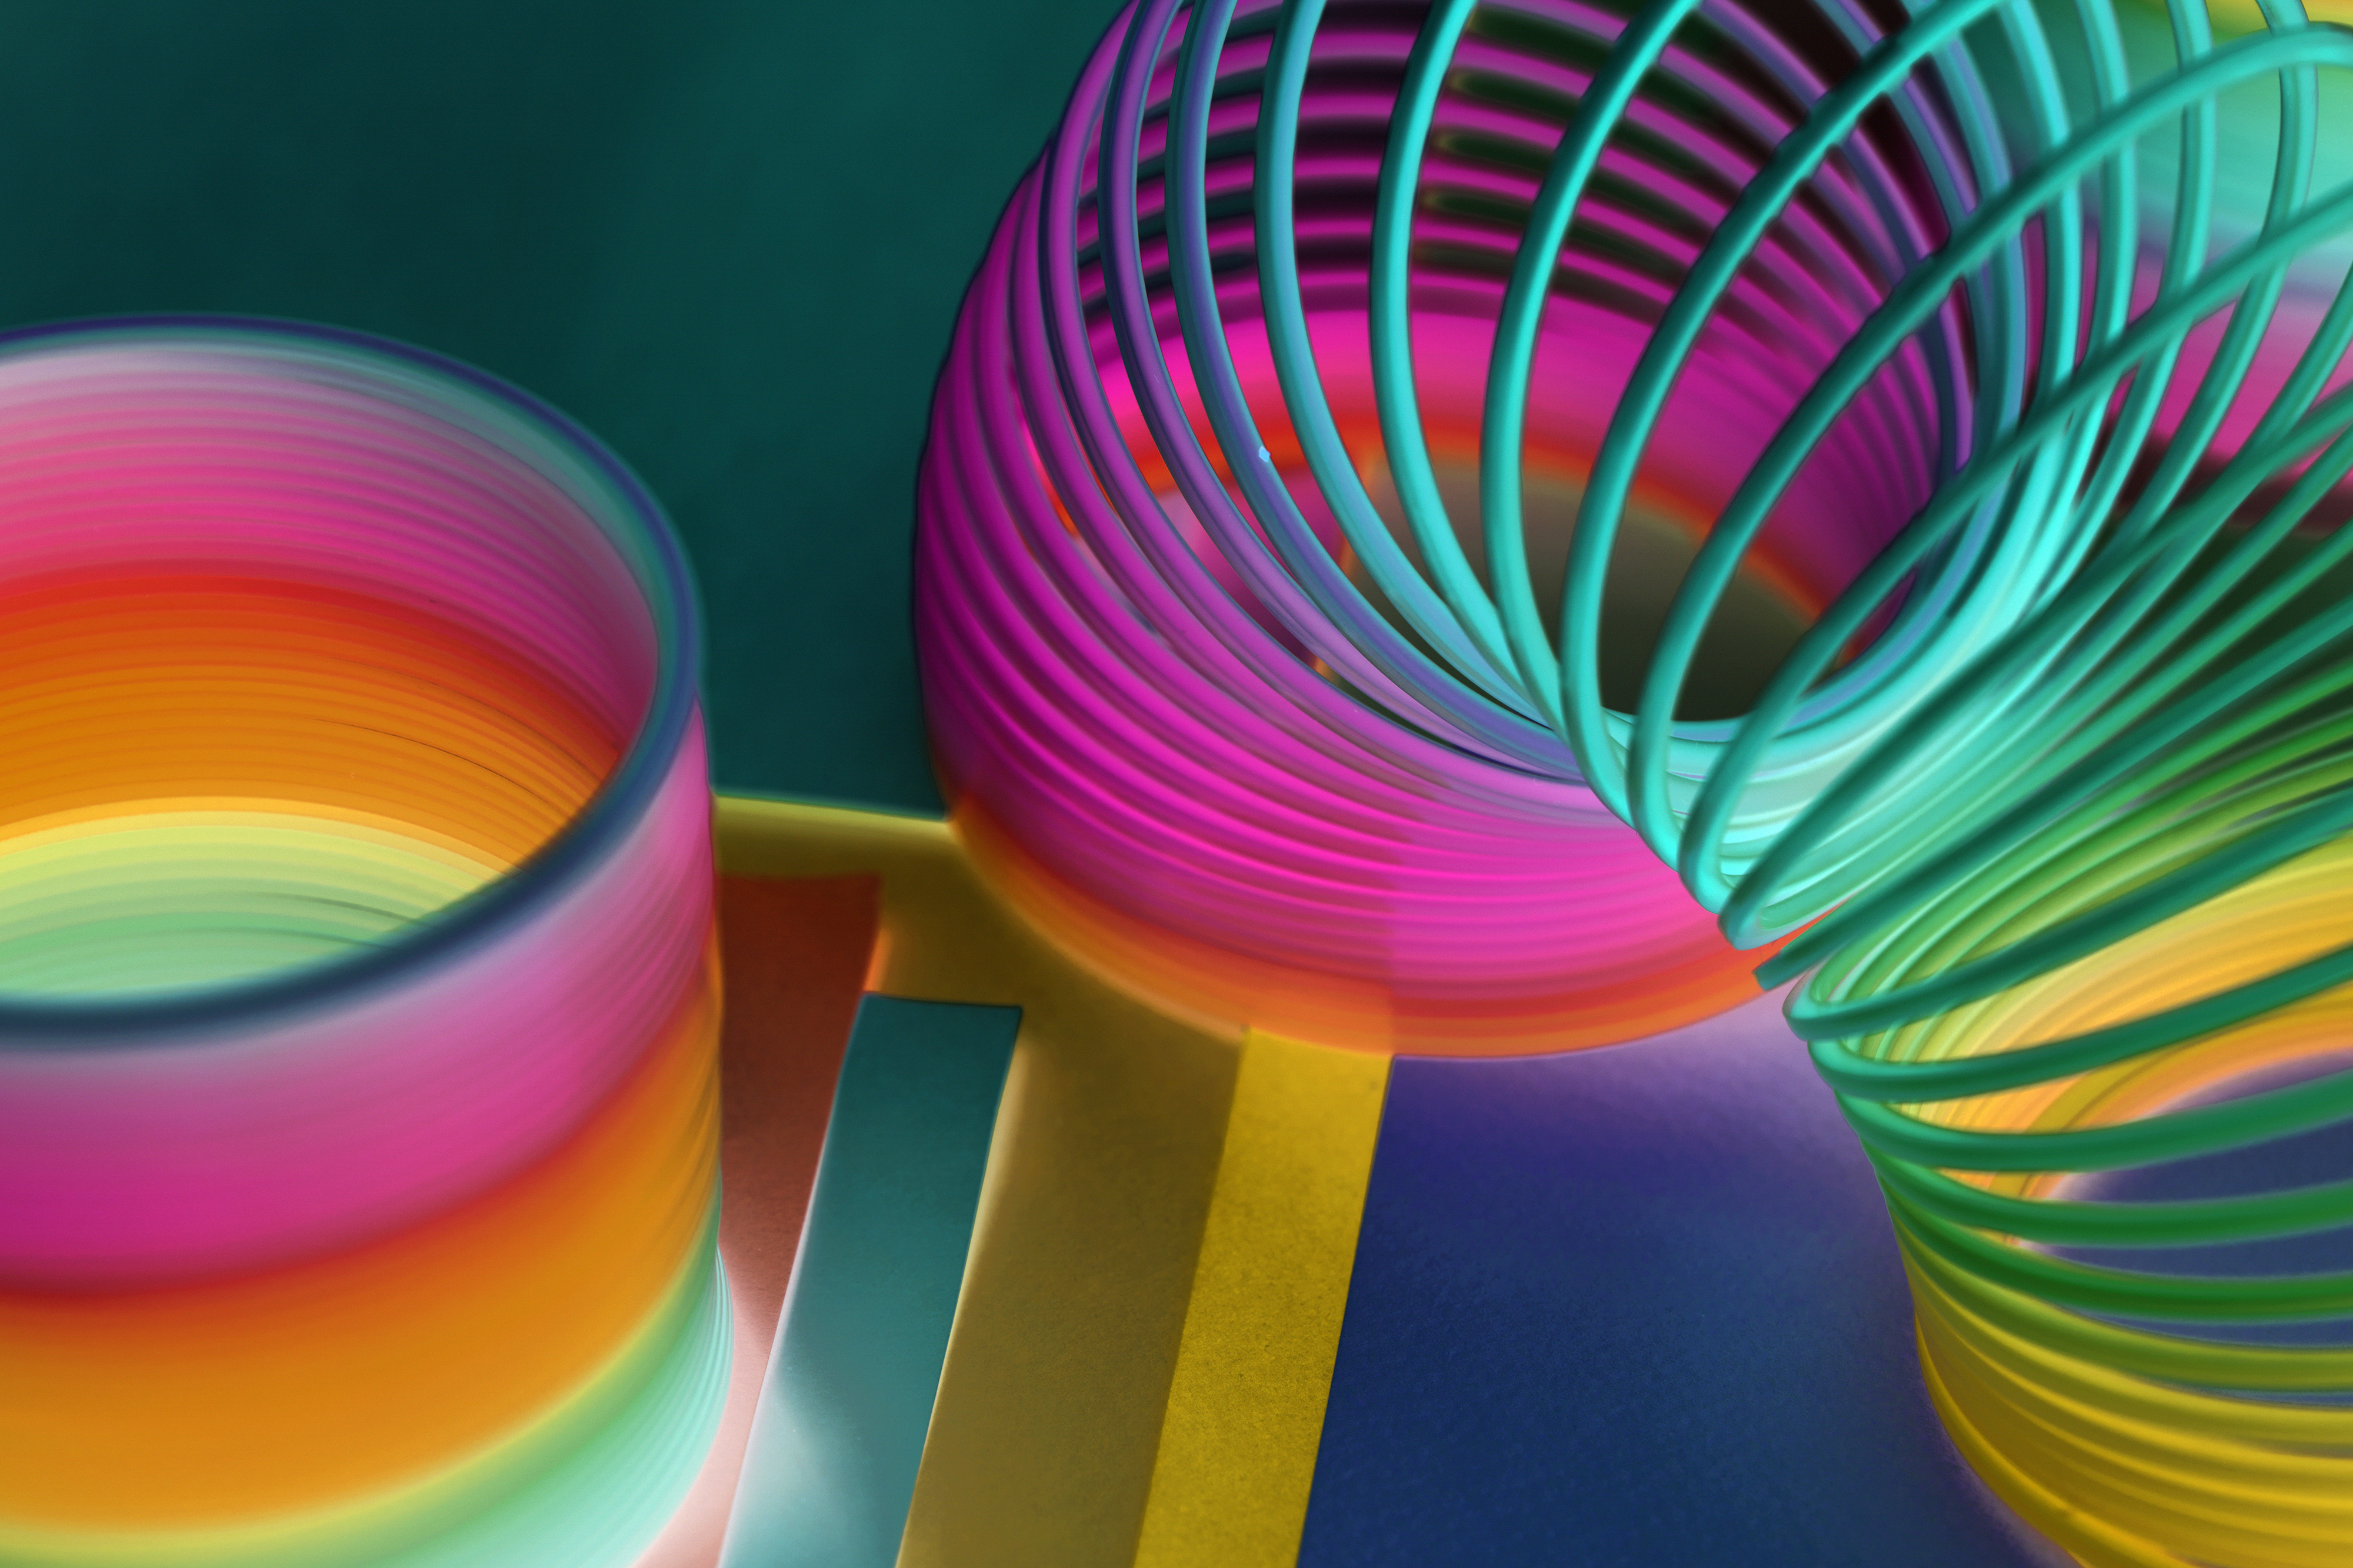
abstract, amusement, background, bright, cc0, childhood, closeup, coil, colored, colorful, creative common 0, creative commons 0, enjoyment, entertainment, equipment, flexibility, flexible, fun, funky, game, kids, leisure, macro, memories, metal, motion, object, pattern, plastic, play, rainbow, recreation, ring, spectrum, spiral, spring, spring toy, stretch, throwback, toy, vibrant, wallpaper, wire, light, purple, close up, magenta, line, product, circle, computer wallpaper, graphics, macro photography, symmetry